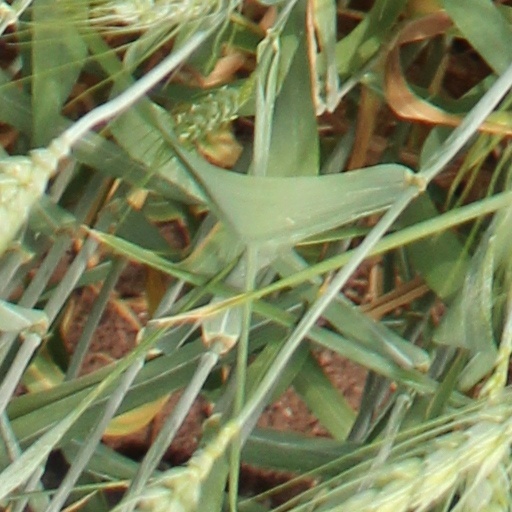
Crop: wheat